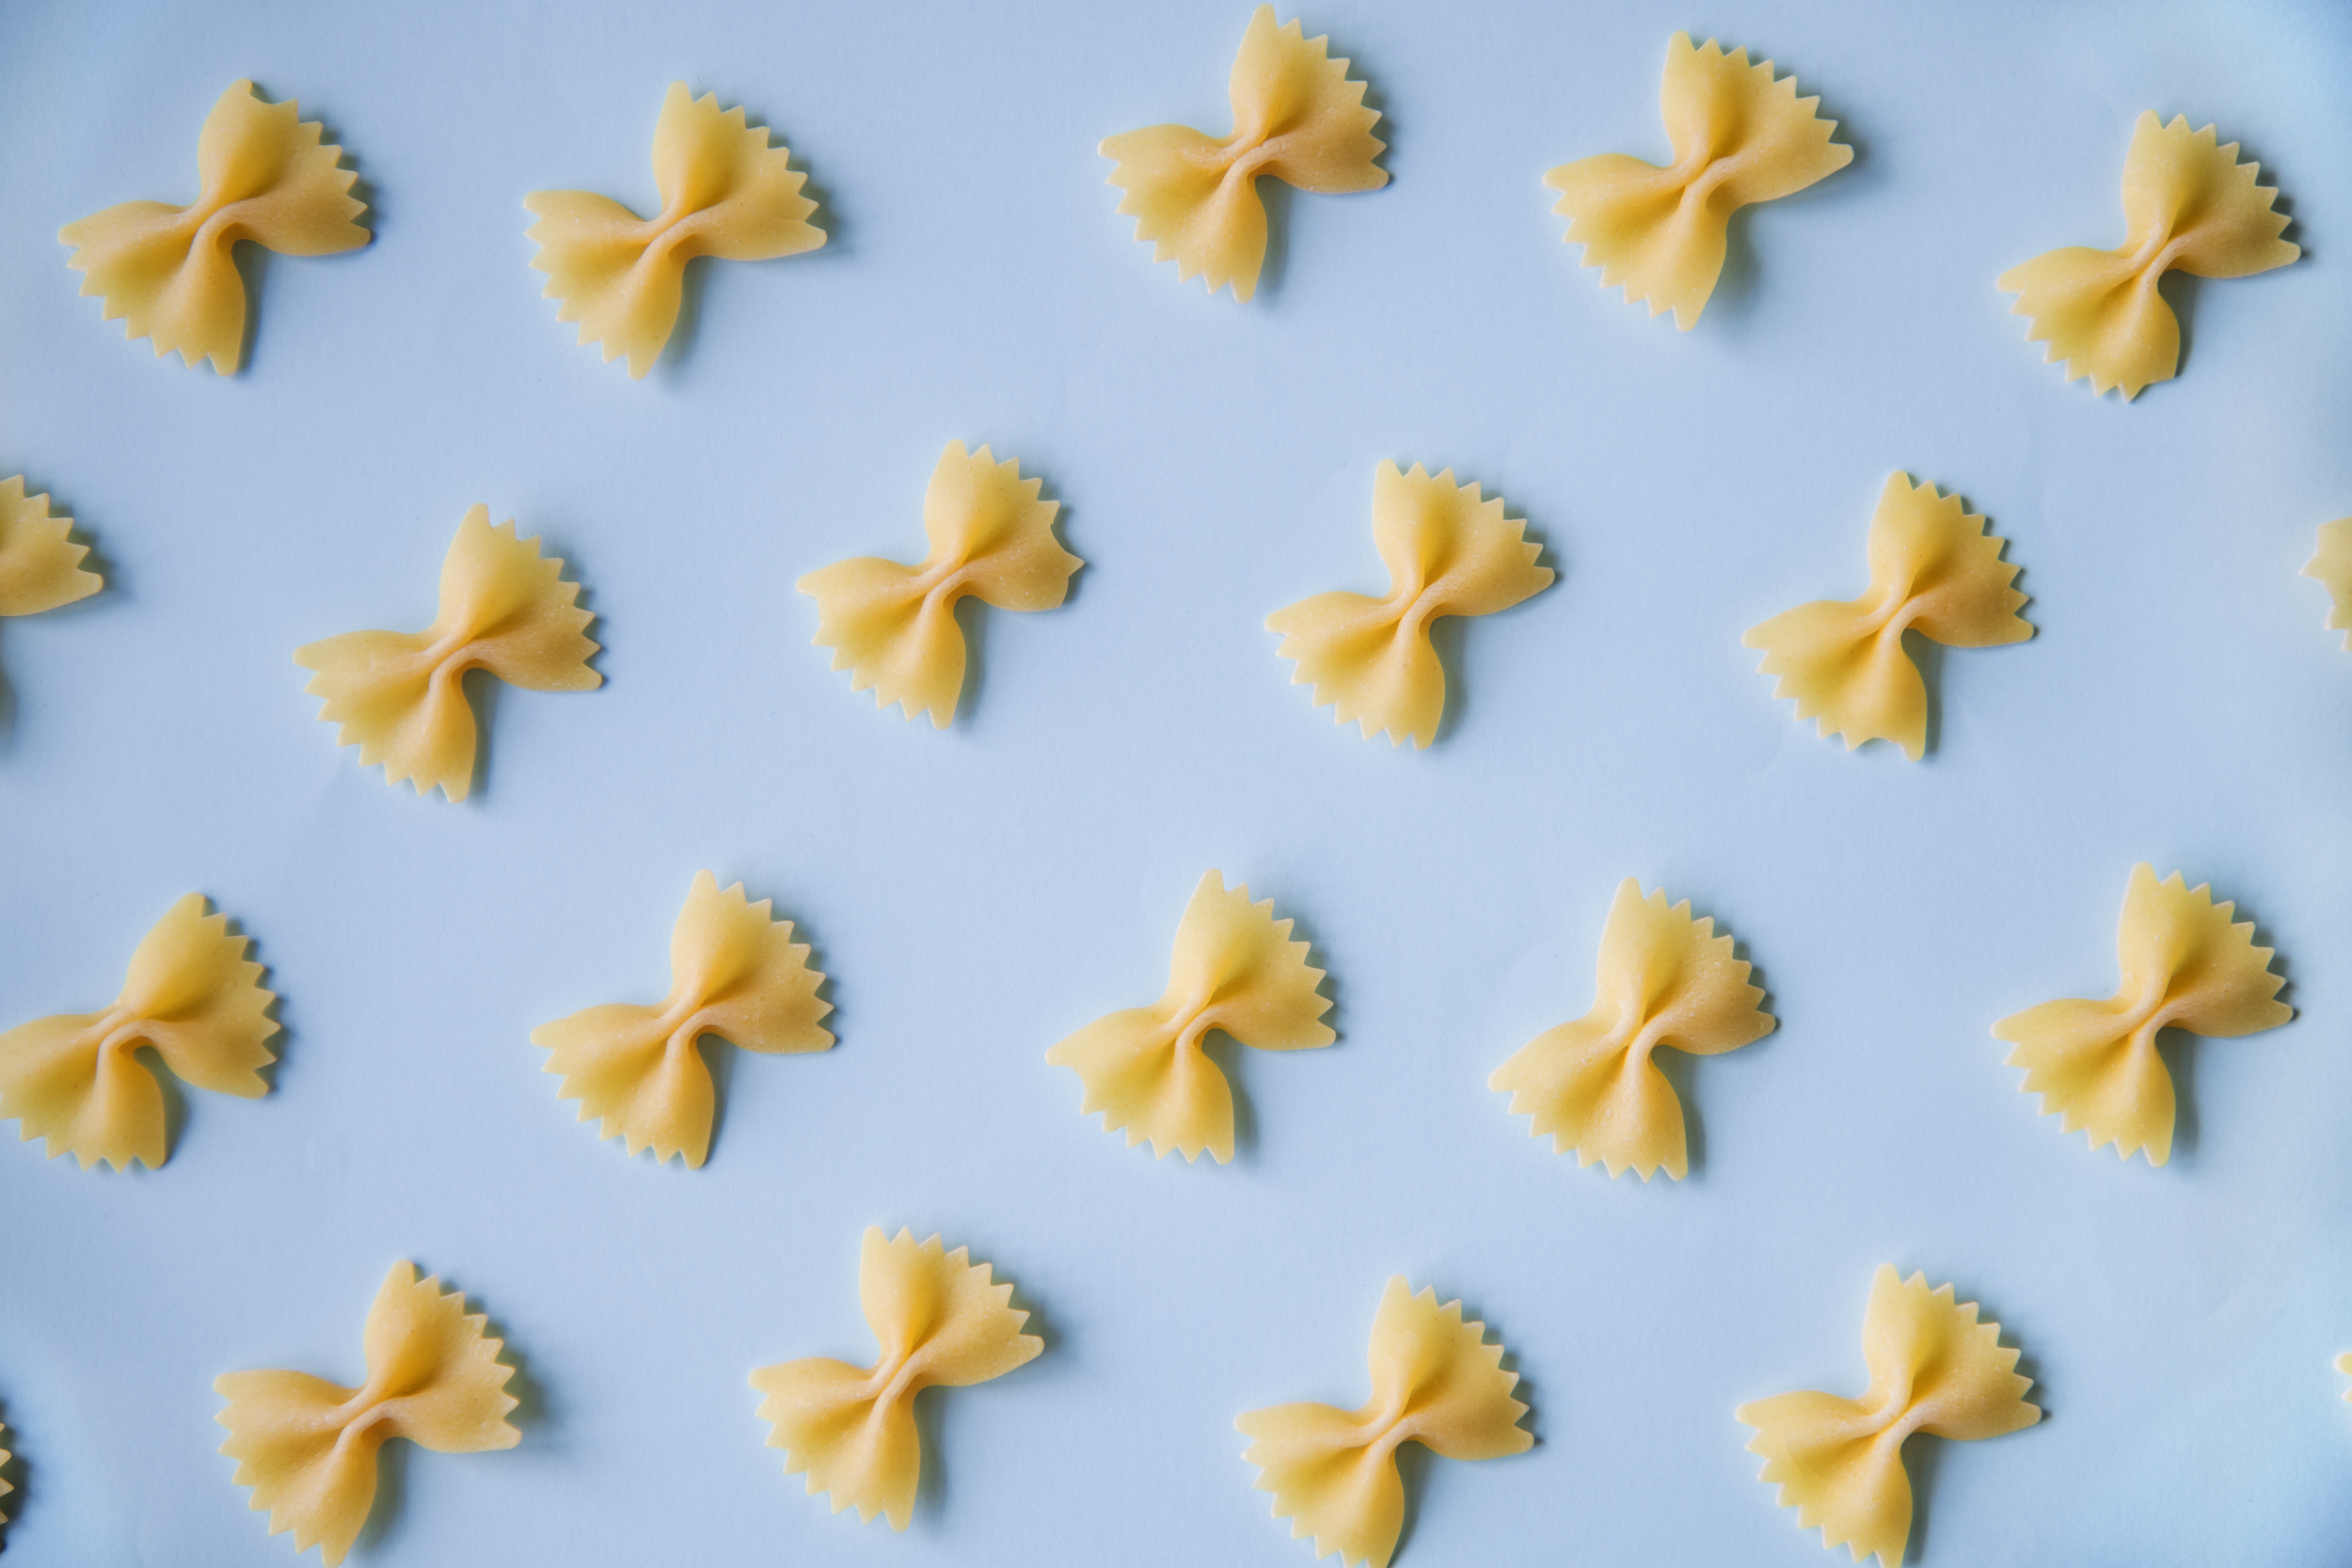
background, blue, bow, bow tie, carbohydrates, close up, closeup, colorful, cooking, eating, farfalle, flour, food, gourmet, ingredient, italian, macaroni, making, meal, order, organized, pasta, pastel, pattern, portion, raw, twist, wallpaper, wheat, yellow, petal, flower, pollinator, royal icing